Answer in natural language. Consider the 3D positions of the objects in the scene and not just the 2D positions in the image. Is the centerpoint of  gray modern armchair (highlighted by a blue box) at a higher height than Doorway (highlighted by a green box)? Choose between the following options: yes or no
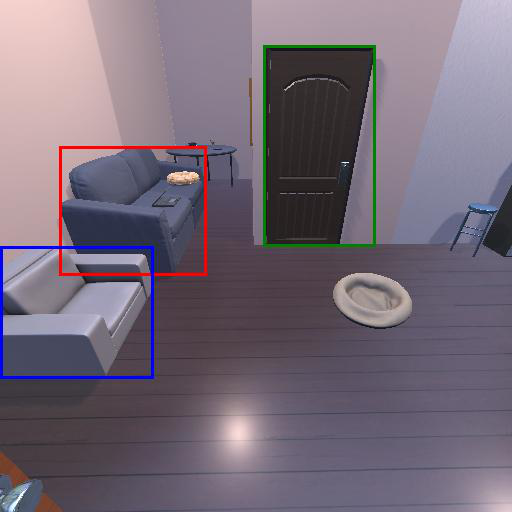
<answer>yes</answer>